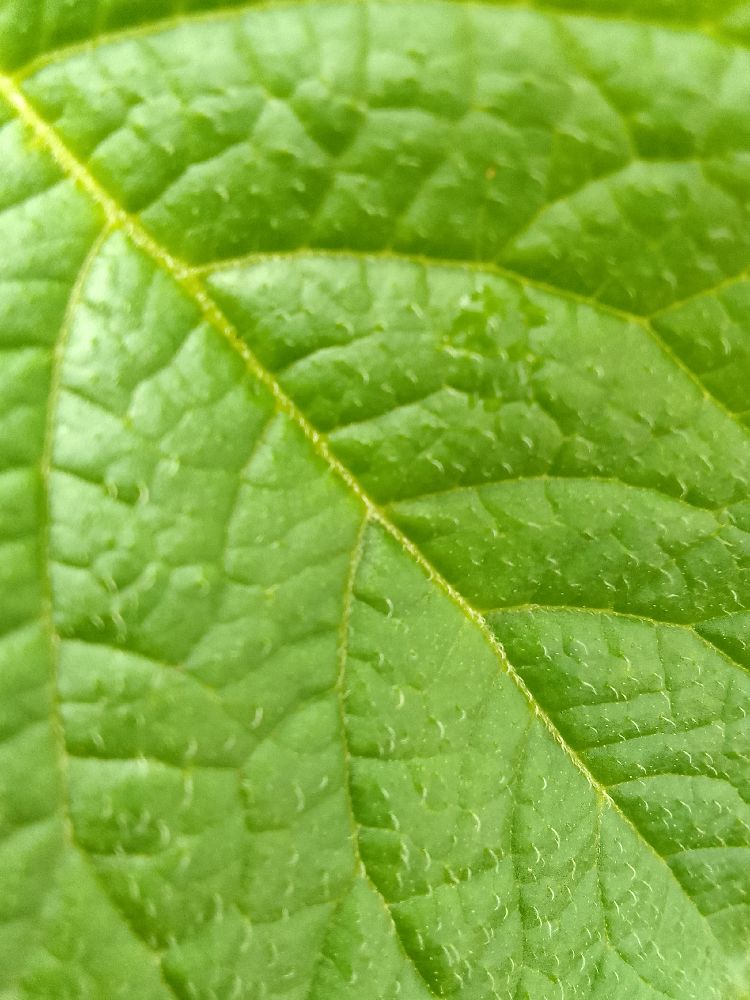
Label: Healthy